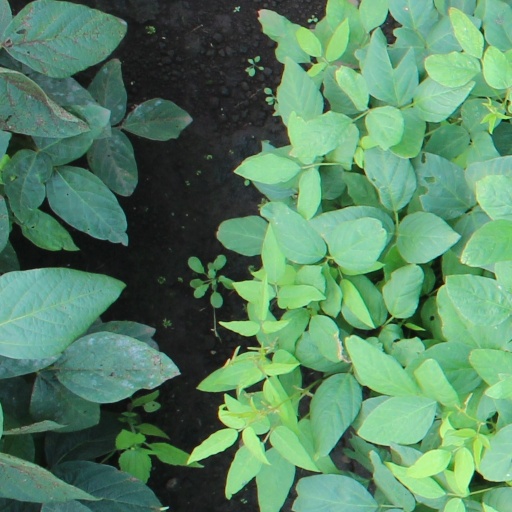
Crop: soybean